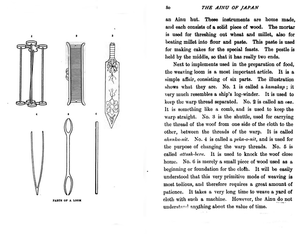
Dictionnaire de John Batchelor (1854-1944), The Ainu of Japan, 1892 ː outils de tissage.
Les Aïnous, aussi appelés Utari, constituent une population aborigène vivant dans le Nord du Japon et à l'extrême Est de la Russie. Vers -1300, leurs ancêtres auraient migré vers Hokkaidō, les îles Kouriles, l'île de Sakhaline et le sud de la péninsule du Kamtchatka, soit 1 000 ans avant les peuples de Wa qui sont les ancêtres culturels du peuple Yamato, formant l'essentiel des Japonais actuels, arrivés par l'île de Honshū.
L’expédition de La Pérouse est une expédition « de découverte » commandée à partir de 1785 par Jean-François de La Pérouse, et sous l'impulsion du roi de France Louis XVI, dans le but d'effectuer une exploration de l'océan Pacifique dans la lignée de James Cook voire d'effectuer une circumnavigation du globe. Les navires de l'expédition, La Boussole et L'Astrolabe, s'échouèrent à Vanikoro ce qui mit un terme à l'expédition en 1788. Des survivants s'installèrent temporairement sur place avant de disparaître.